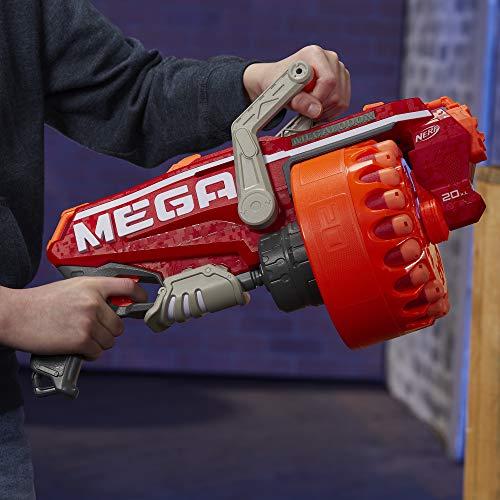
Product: Megalodon Nerf N-Strike Mega Toy Blaster with 20 Official Mega Whistler Darts Includes: Blaster, Drum, 20 Darts, & Instructions
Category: Toys & Games | Sports & Outdoor Play | Blasters & Foam Play
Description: Includes 20 Nerf Mega Whistler darts: Nerf Mega darts are designed for power, tested, and approved for performance and quality, and constructed of durable foam with flexible, hollow tips.
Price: $29.88
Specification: ProductDimensions:4.2x24.5x12.5inches|ItemWeight:2.2pounds|ShippingWeight:3.7pounds(Viewshippingratesandpolicies)|ASIN:B07JXNCCWJ|Itemmodelnumber:E2849|Manufacturerrecommendedage:8yearsandup